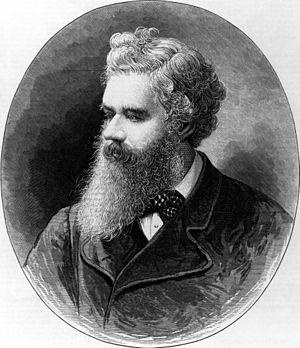
John Douglas était un homme politique australien d'origine britannique et le septième premier ministre du Queensland.